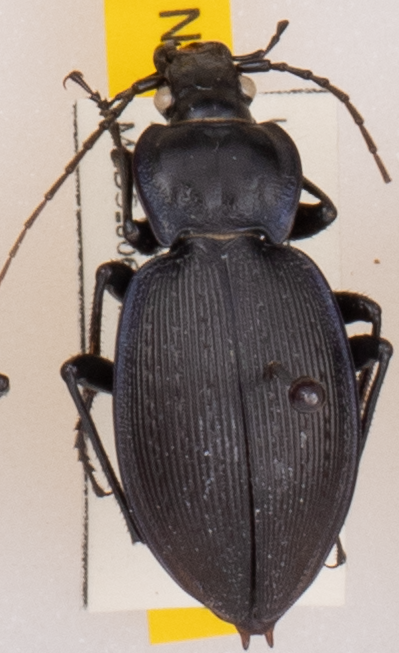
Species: Carabus goryi
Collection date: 2022-08-23
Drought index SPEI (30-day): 1.13
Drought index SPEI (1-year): -0.46
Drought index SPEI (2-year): -0.39